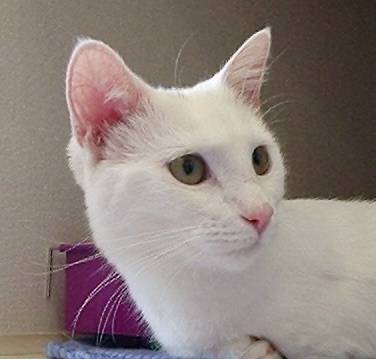
Label: cat